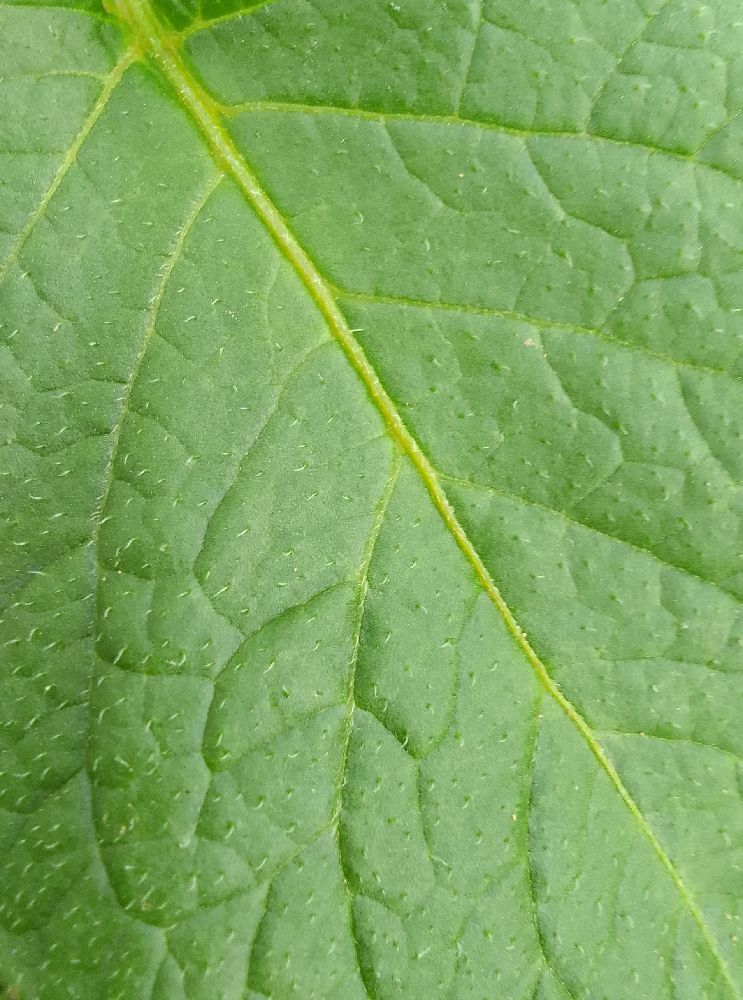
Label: Healthy